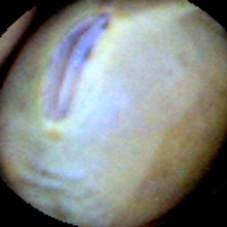
Label: Intact